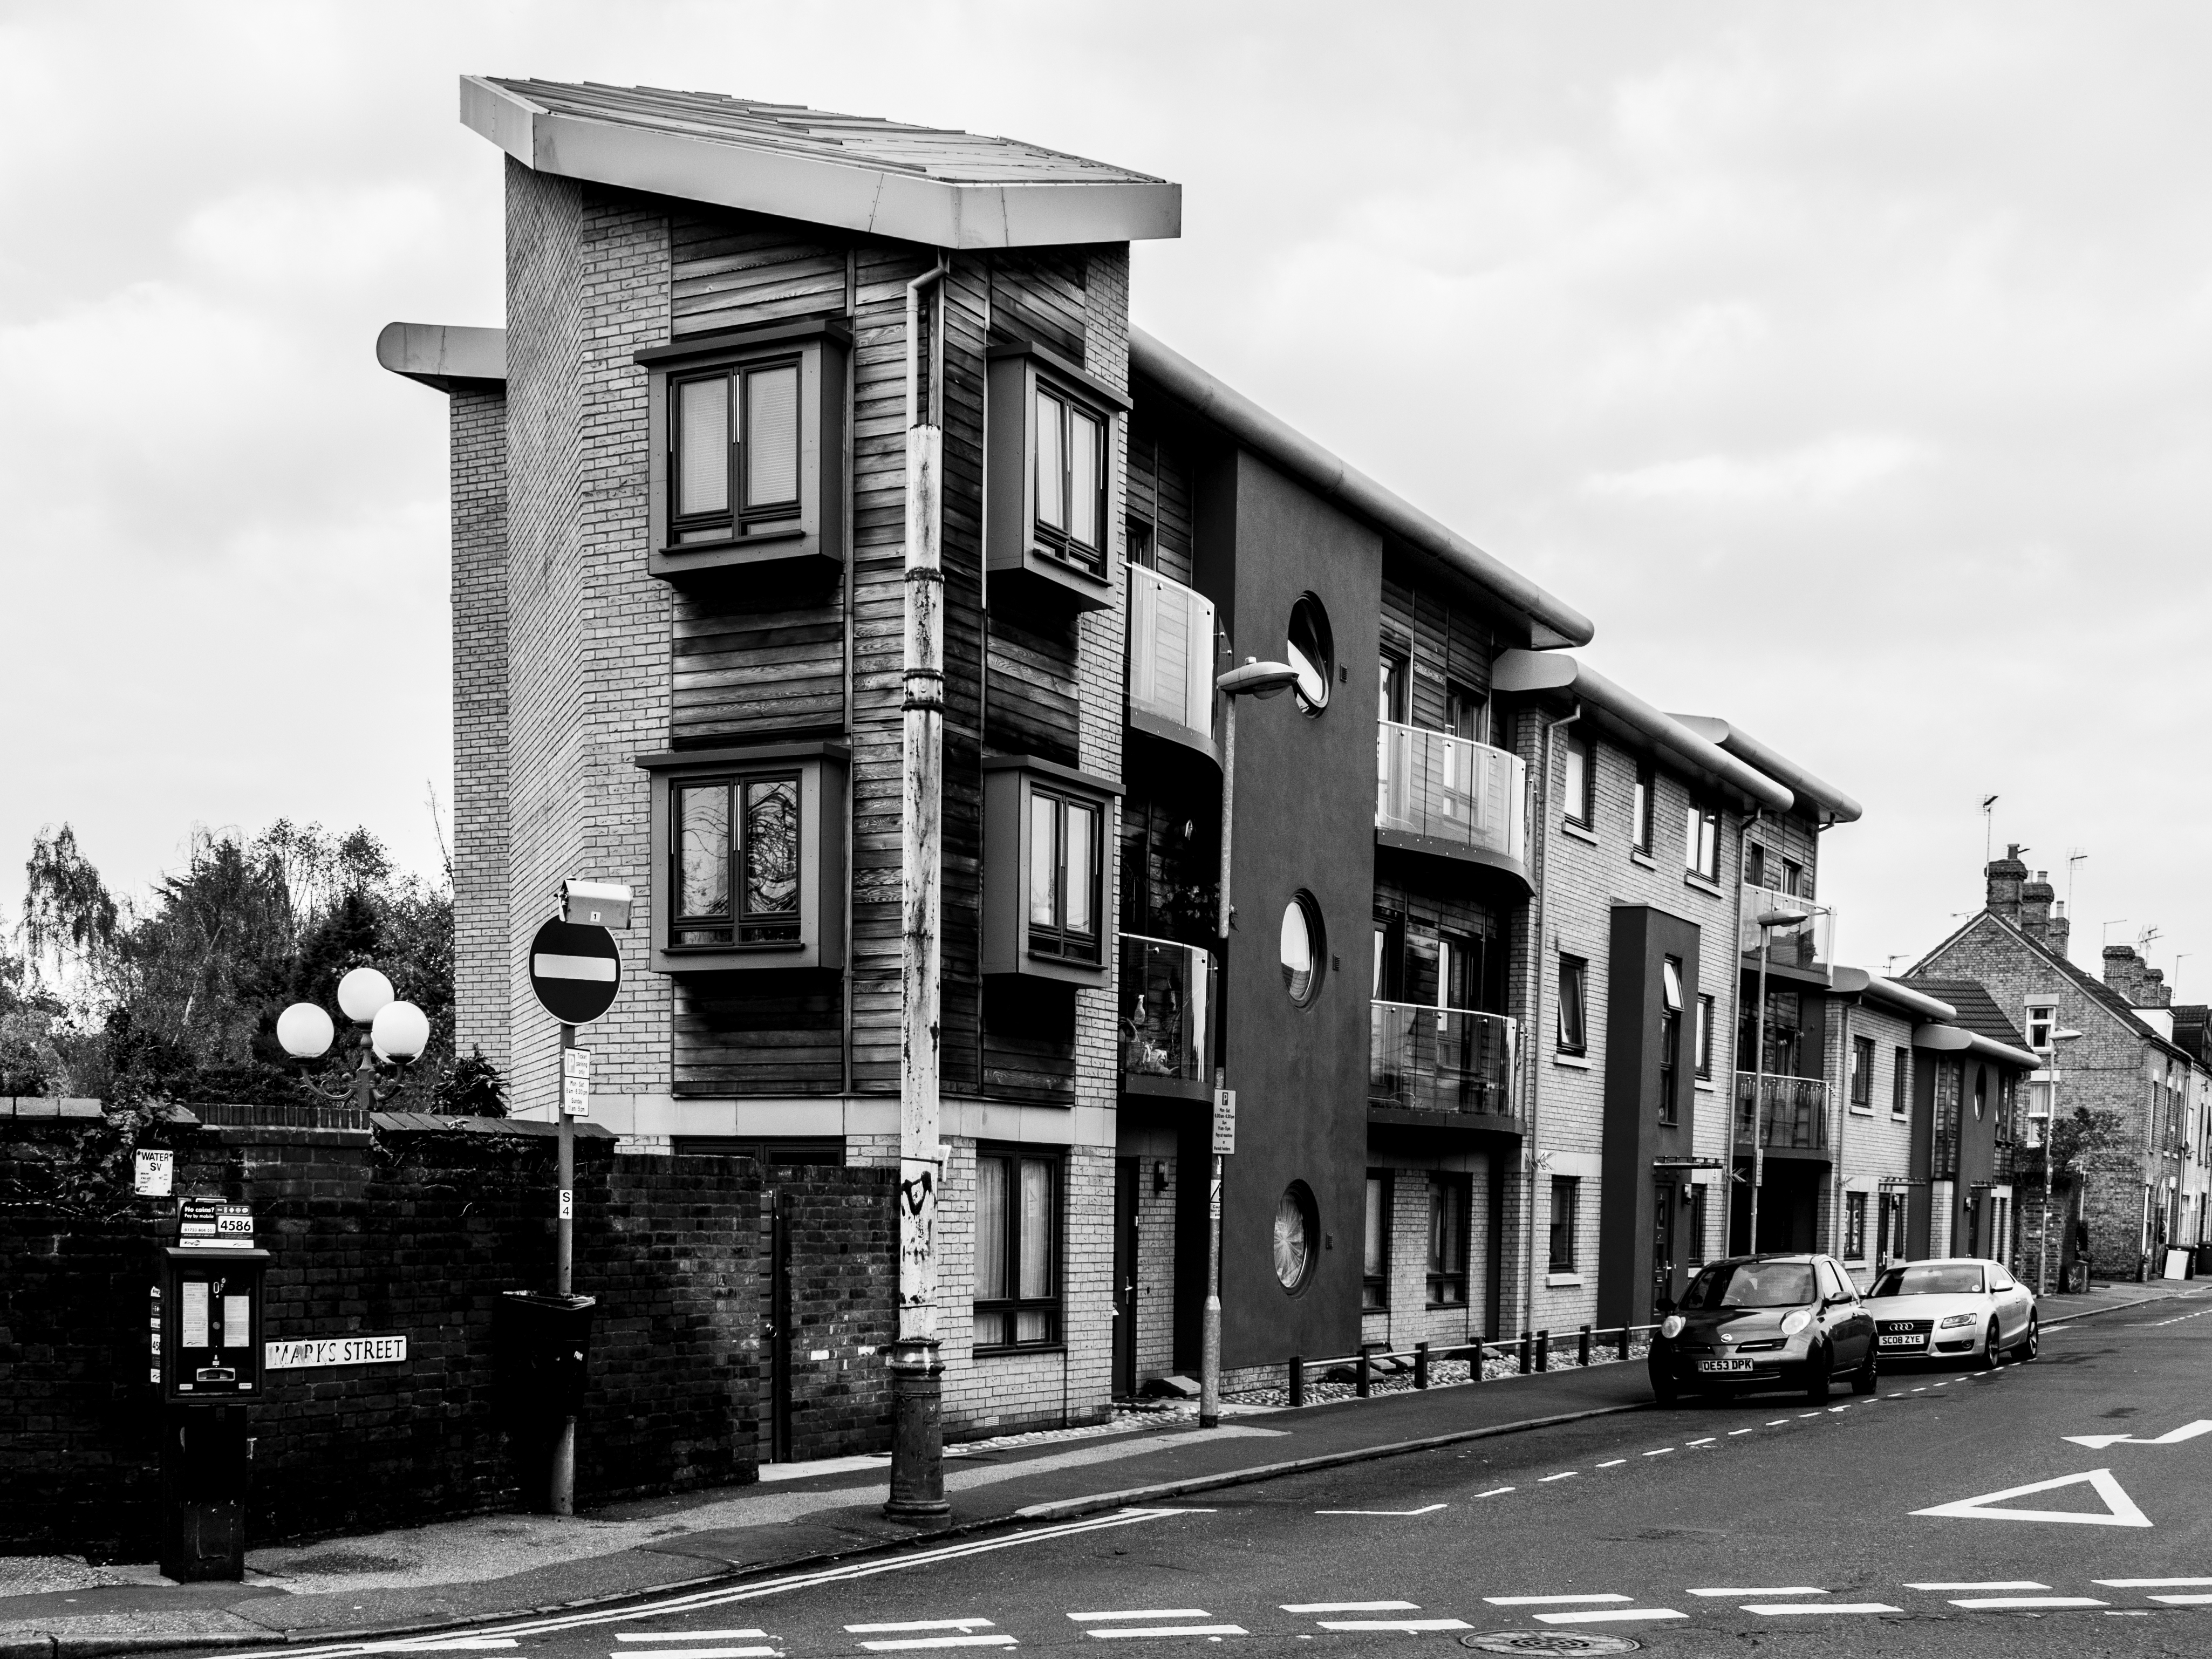
black and white, architecture, road, white, street, house, town, city, cityscape, downtown, suburb, facade, monochrome, lane, tower block, uk, infrastructure, peterborough, neighbourhood, urban area, monochrome photography, residential area, human settlement